Medair

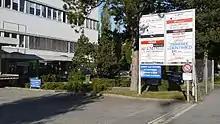
Medair HQ in Écublens, Vaud, Switzerland

Medair is an international non-governmental organisation (INGO) whose purpose is to relieve human suffering in some of the world's most remote and devastated places. Medair aims to assist people affected by natural disasters and conflict to recover with dignity through the delivery of quality humanitarian aid.